Whitchurch, Shropshire

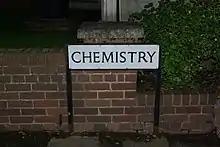
Chemistry, Whitchurch

There are two tiers of local government covering Whitchurch, at parish (town) and unitary authority level: Whitchurch Town Council and Shropshire Council. Since 2024, the town council has been based at a temporary town hall and community hub in the former police station at 2 Station Road, after structural problems were identified at Whitchurch Civic Centre.